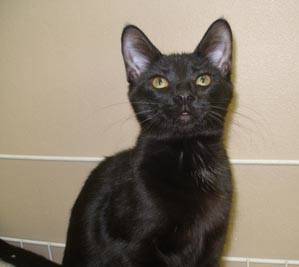
Label: cat